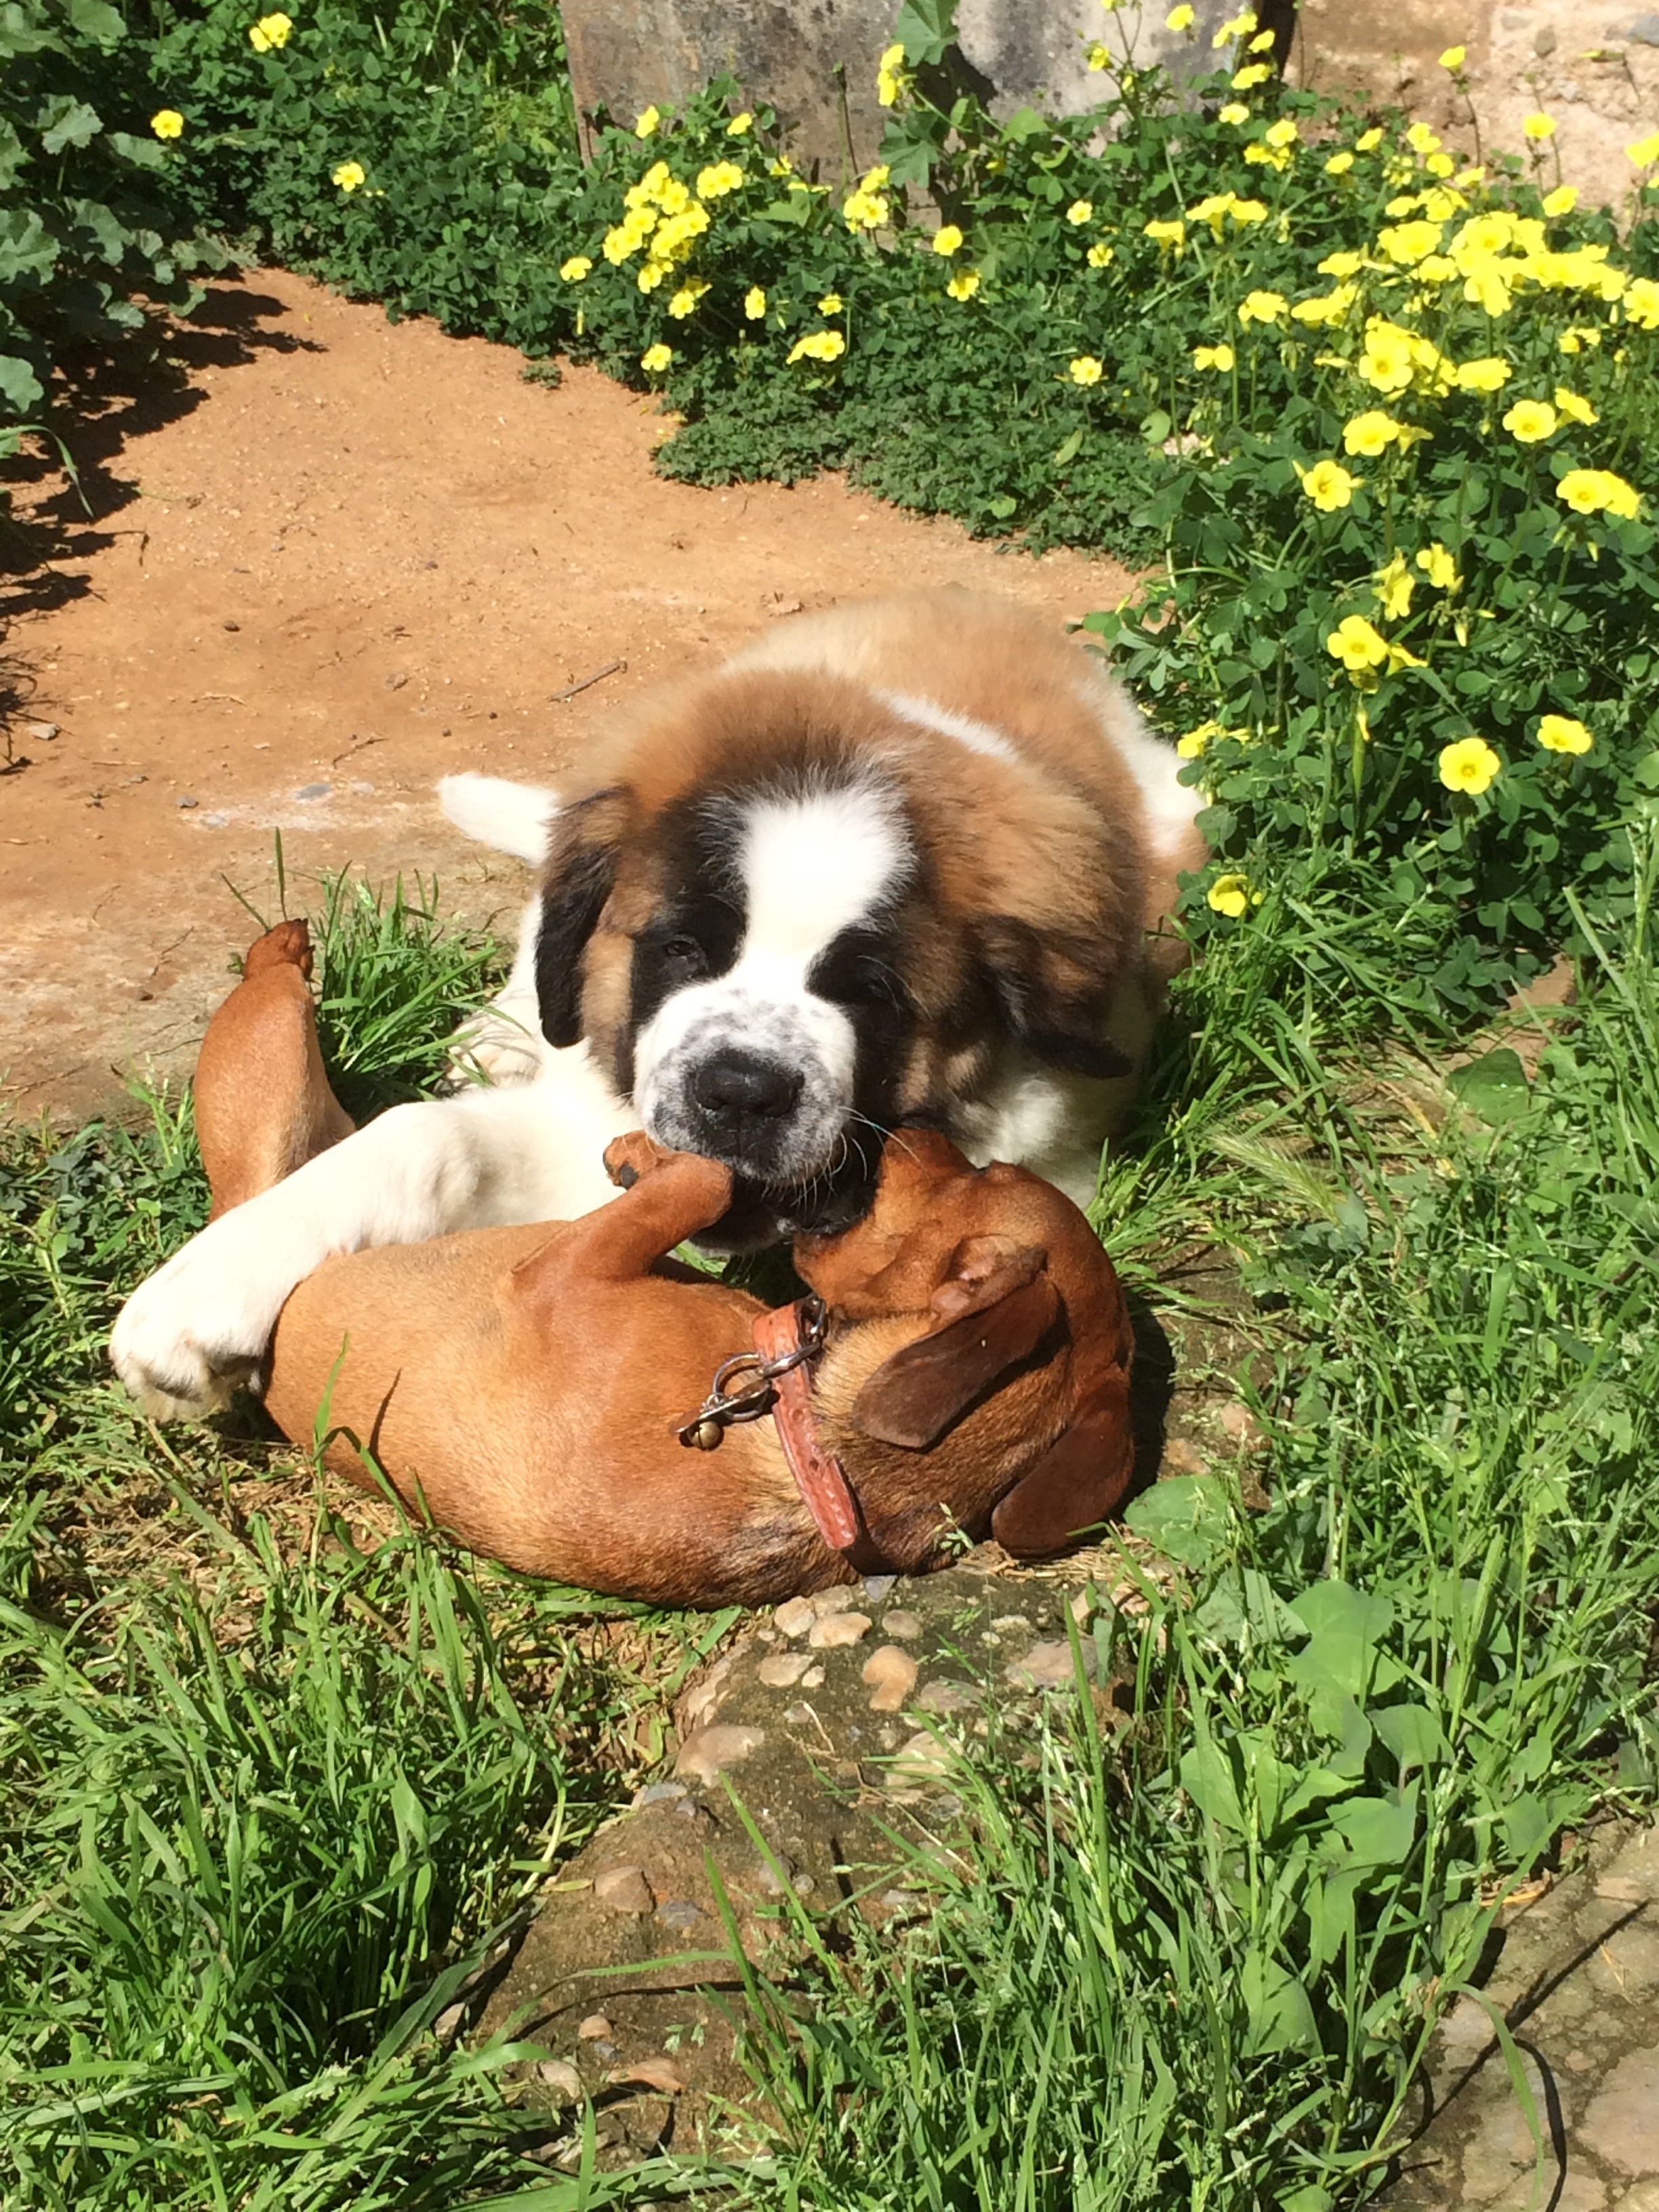
puppy, dog, mammal, boxer, vertebrate, san bernardo, big dog, st bernard, dog like mammal